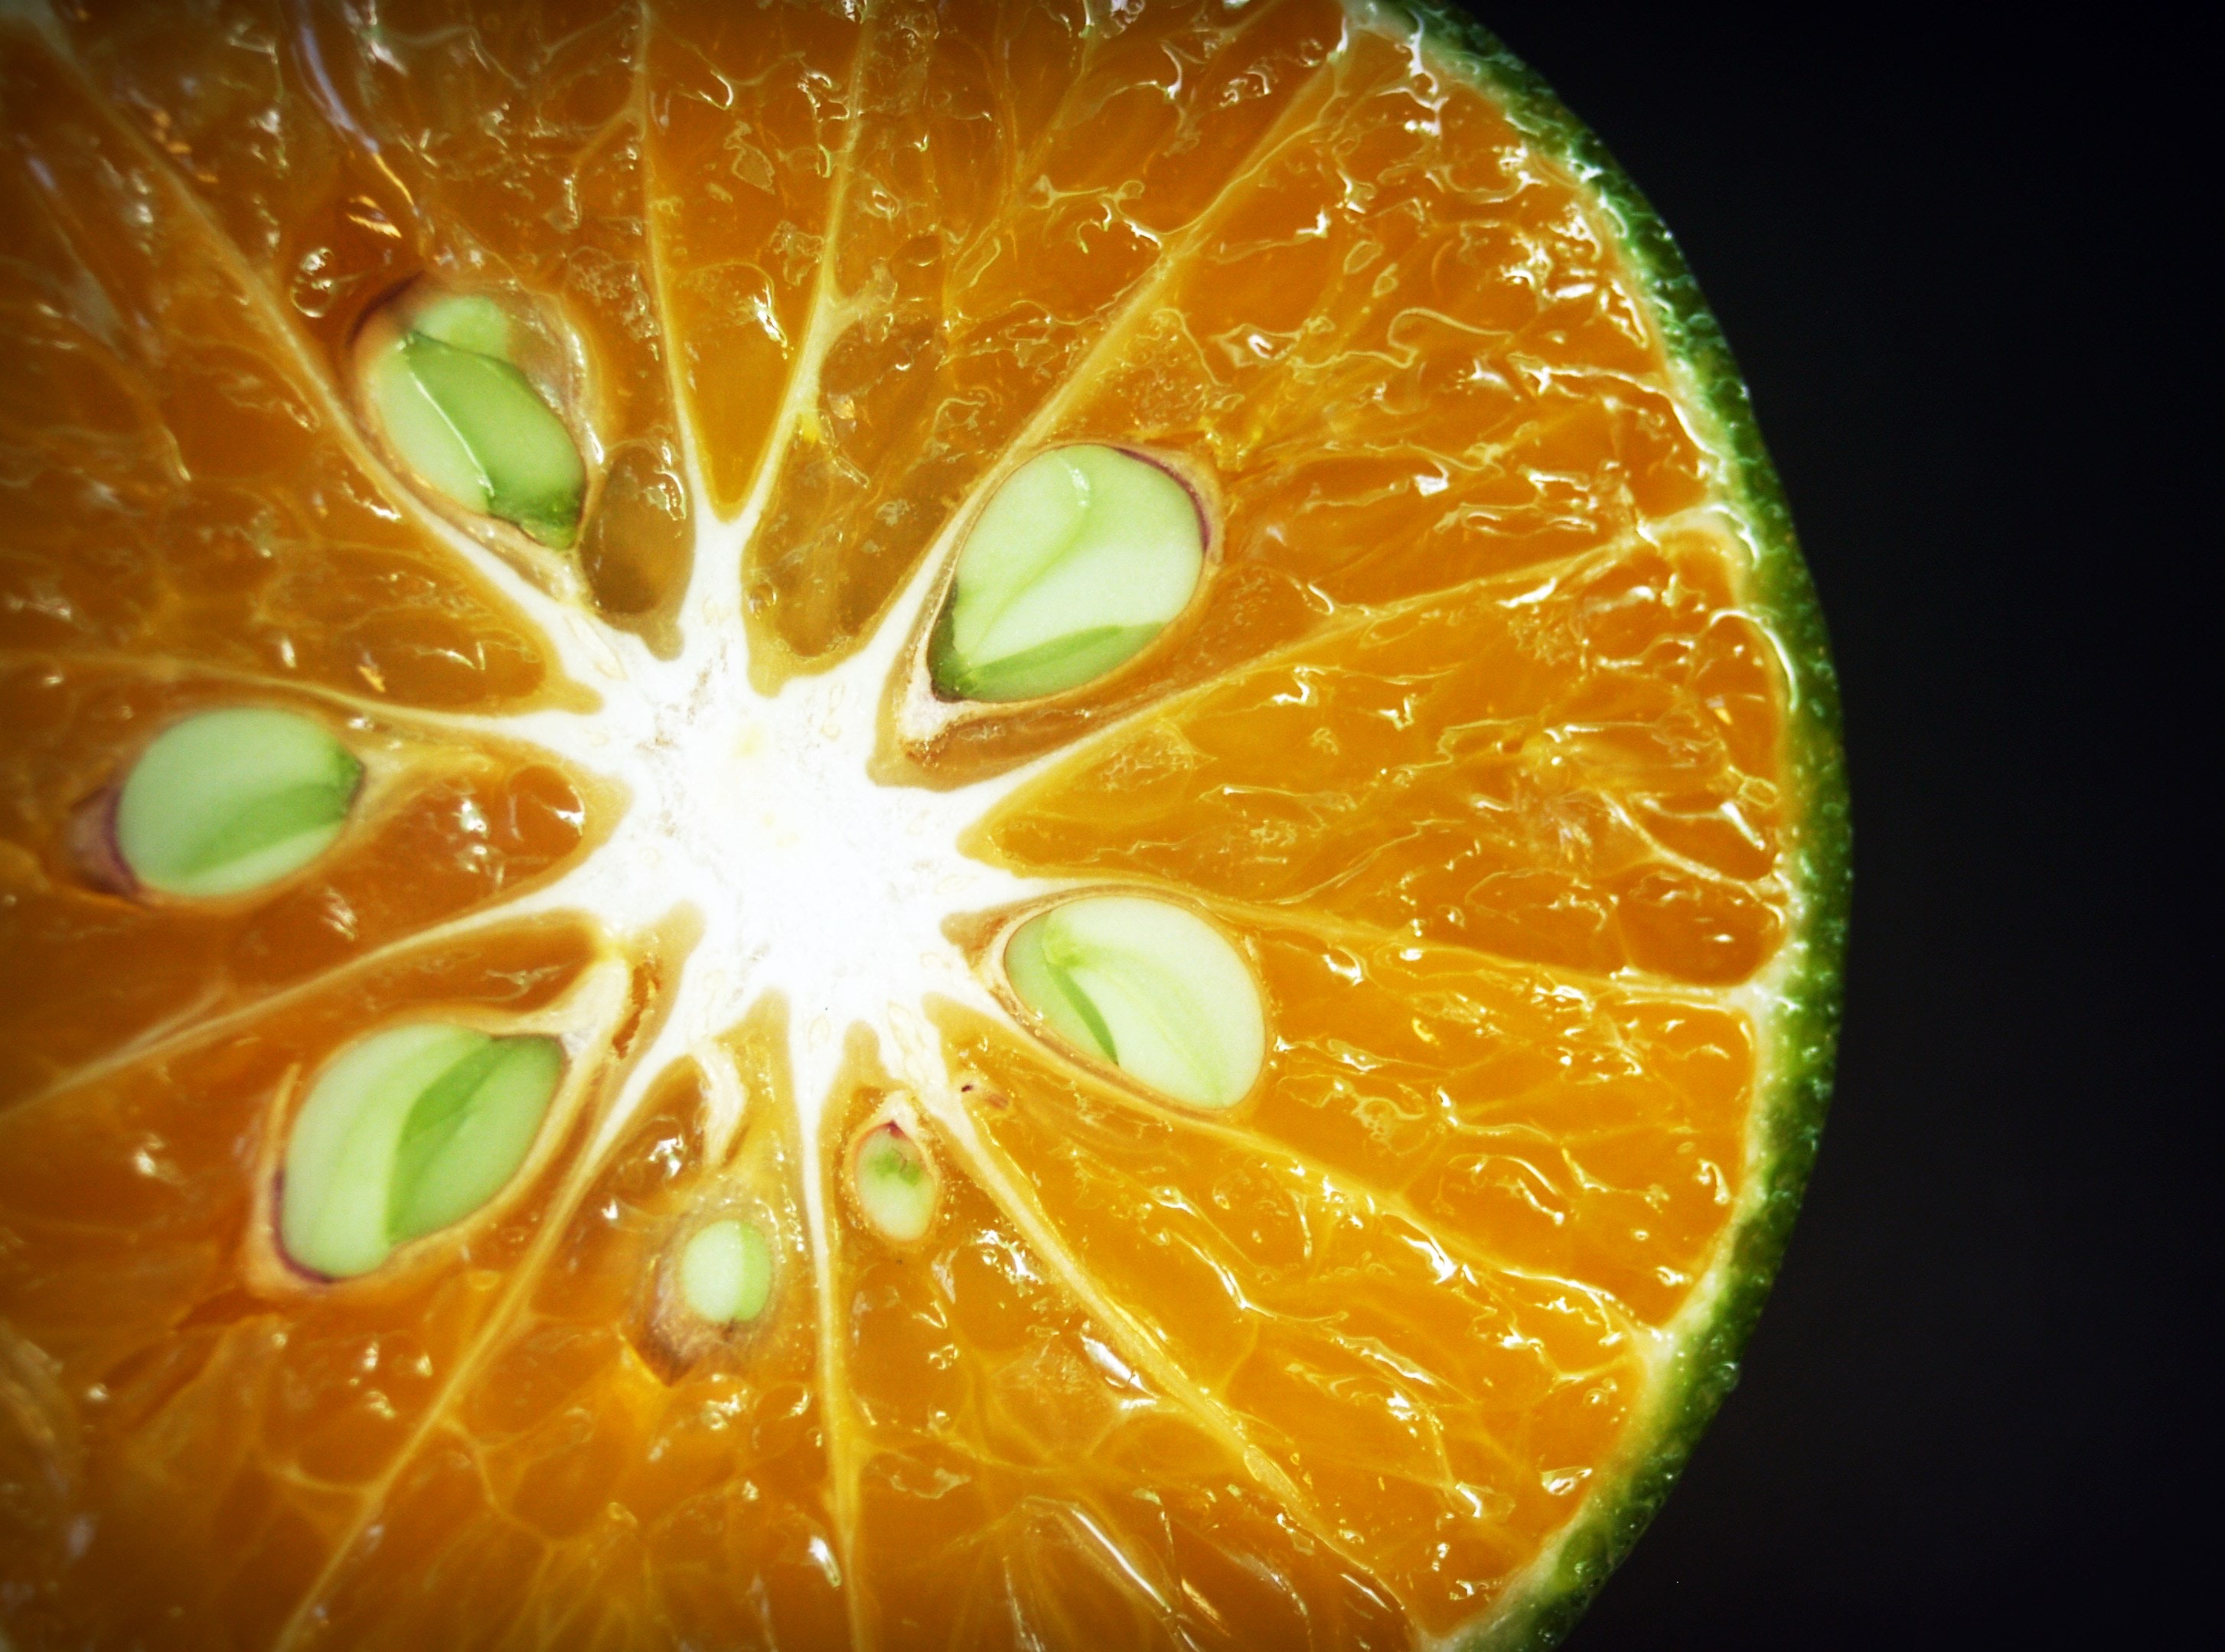
citrus, rangpur, mandarin orange, clementine, fruit, bitter orange, citric acid, valencia orange, tangelo, citron, Ugli fruit, kumquat, food, plant, orange, grapefruit, calamondin, vegetarian food, macro photography, yuzu, meyer lemon, tangerine, lemon lime, seedless fruit, lemon, key lime, lime, sweet lemon, produce